Metropolitan Washington Airports Authority Fire and Rescue Department

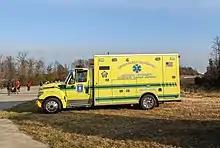
MWAA ambulance at Dulles Airport

The Metropolitan Washington Airports Authority Fire & Rescue Department is a special service fire department responsible for Ronald Reagan Washington National Airport and Washington Dulles International Airport in the Washington metropolitan area. The department was formed from the Federal Aviation Administration's Aircraft Rescue and Firefighting Branch when the Metropolitan Washington Airports Authority was established in June 1987. Prior to that time, both airports were owned and operated by the FAA.